Siege of Krujë (1450)

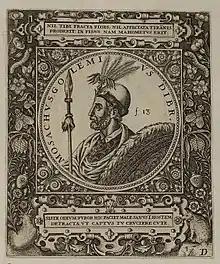
Moisi Arianit Golemi

When the second assault began, the Turks tried to break through the gate with their lances. After heavy casualties, the attackers retreated, and Murad held for the next two days a council of all his generals. An immediate precaution was to guard the camp against another surprise attack, which was responded to by placing a force of men under the command of Prince Mehmed, where the first attack had taken place. Moisi Arianit Golemi feigned an attack with about 500 horsemen: the alarm was given, and the Turks prepared for his attack. Meanwhile, Skanderbeg and his forces moved around the camp and broke in where least expected. Before an organized counterattack could be made, Skanderbeg retreated from the camp. The attacks made by Skanderbeg caused the Turks to aim some of their cannons towards the expected guerrilla forces instead of the fortress. A large force of Turkish cavalry was sent out, which Skanderbeg followed up to the mouth of the Ishëm River, until they turned back to Krujë.